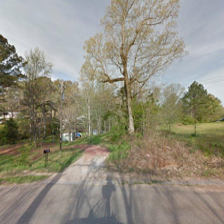
Label: streetView